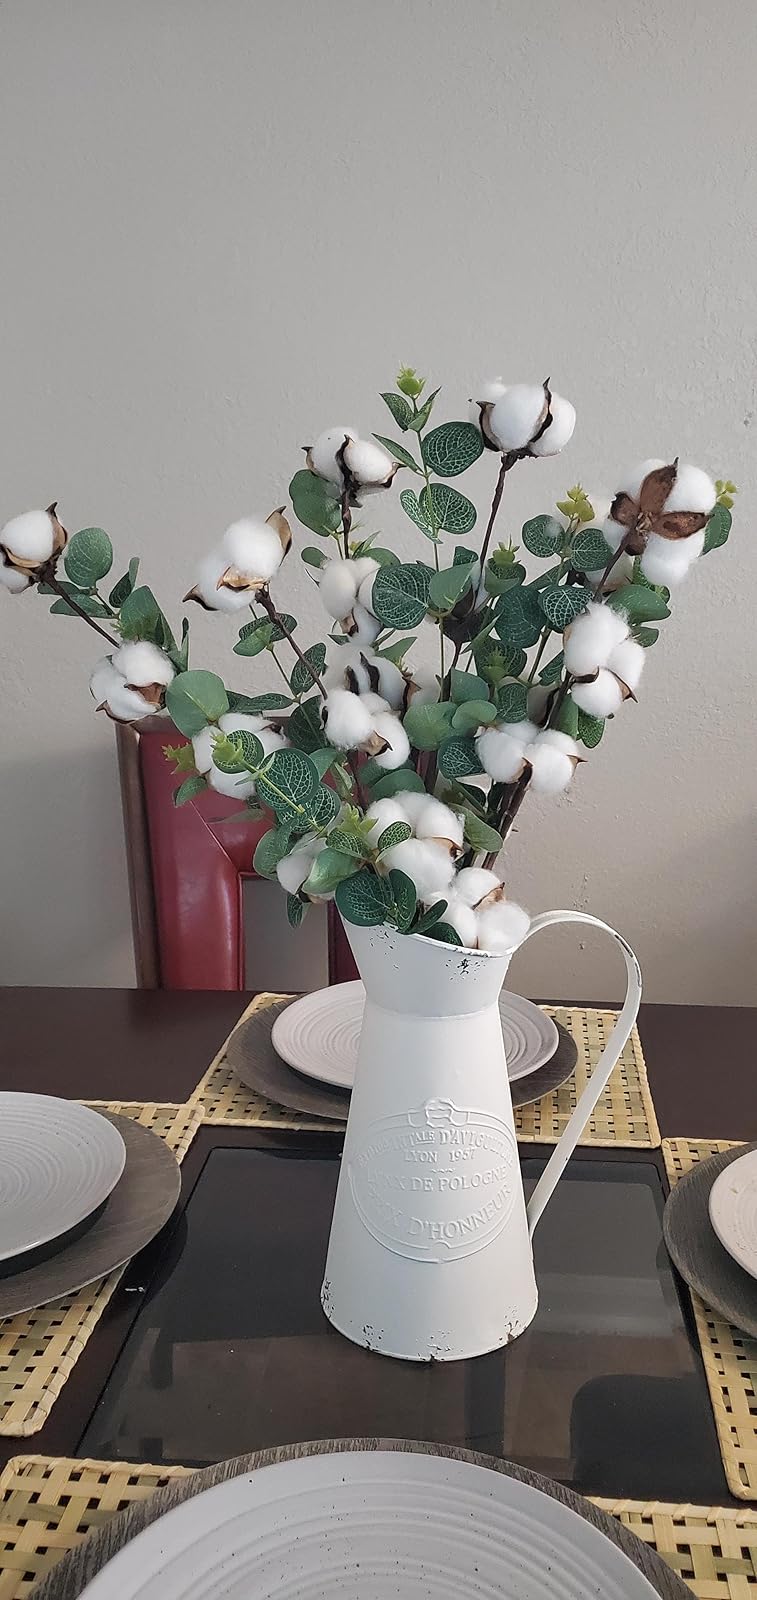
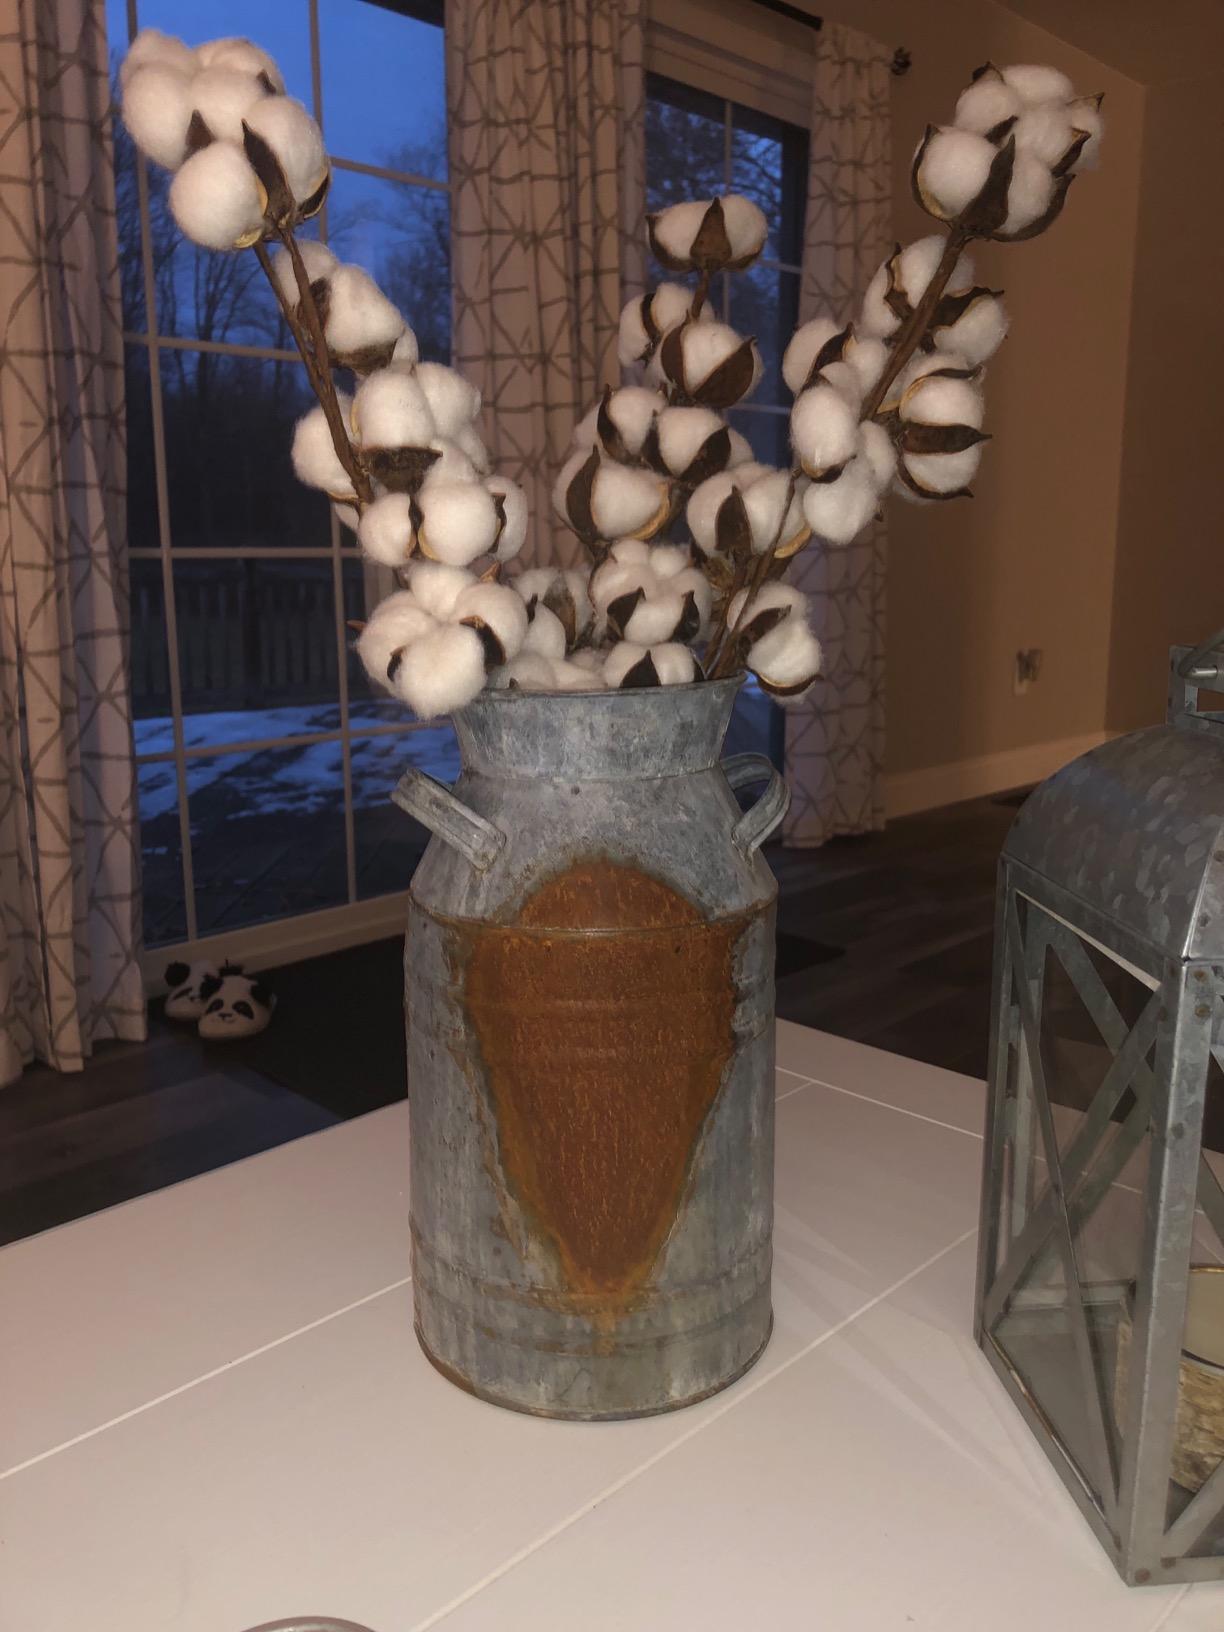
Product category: vase
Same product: no